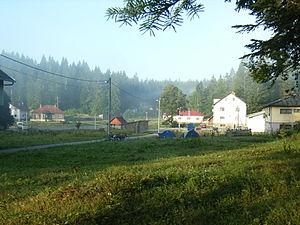
Potoci est un village de Bosnie-Herzégovine. Il est situé dans la municipalité d'Istočni Drvar et dans la République serbe de Bosnie. Selon les premiers résultats du recensement bosnien de 2013, il compte 66 habitants.
Istočni Drvar est une municipalité de Bosnie-Herzégovine située dans la République serbe de Bosnie. Selon les premiers résultats du recensement bosnien de 2013, elle compte 109 habitants.